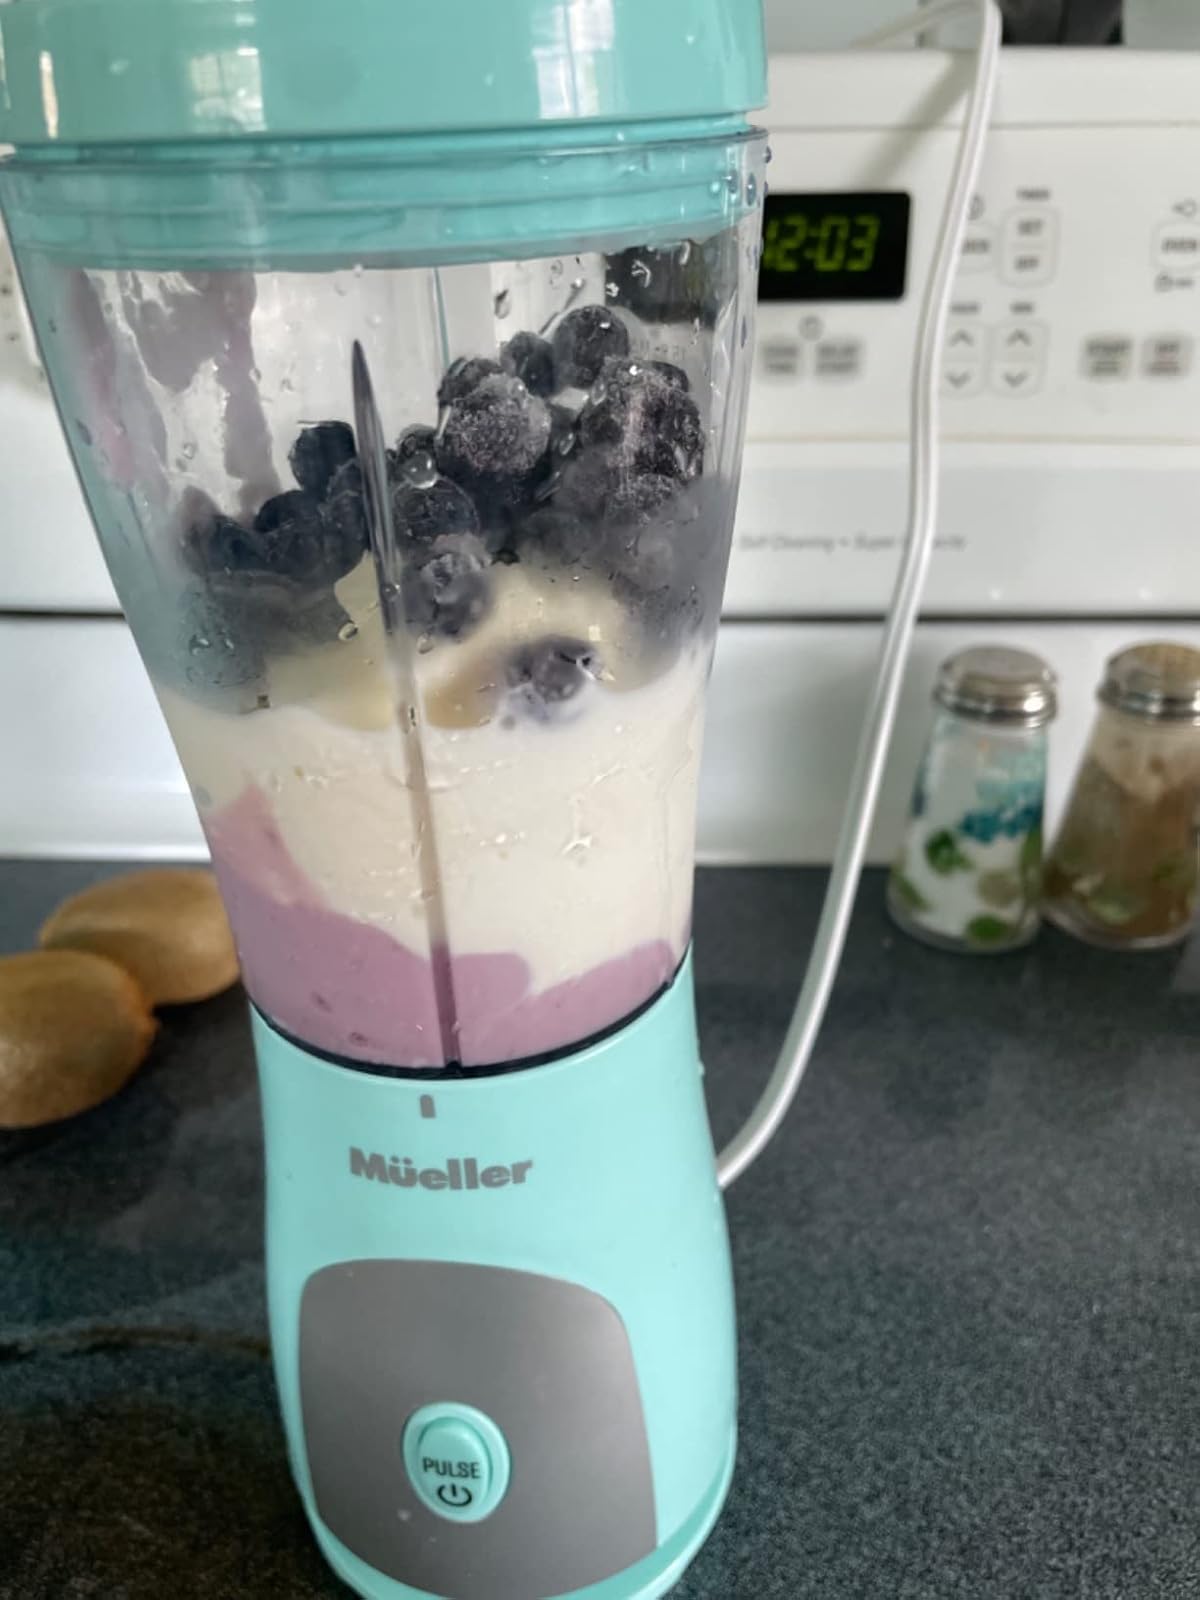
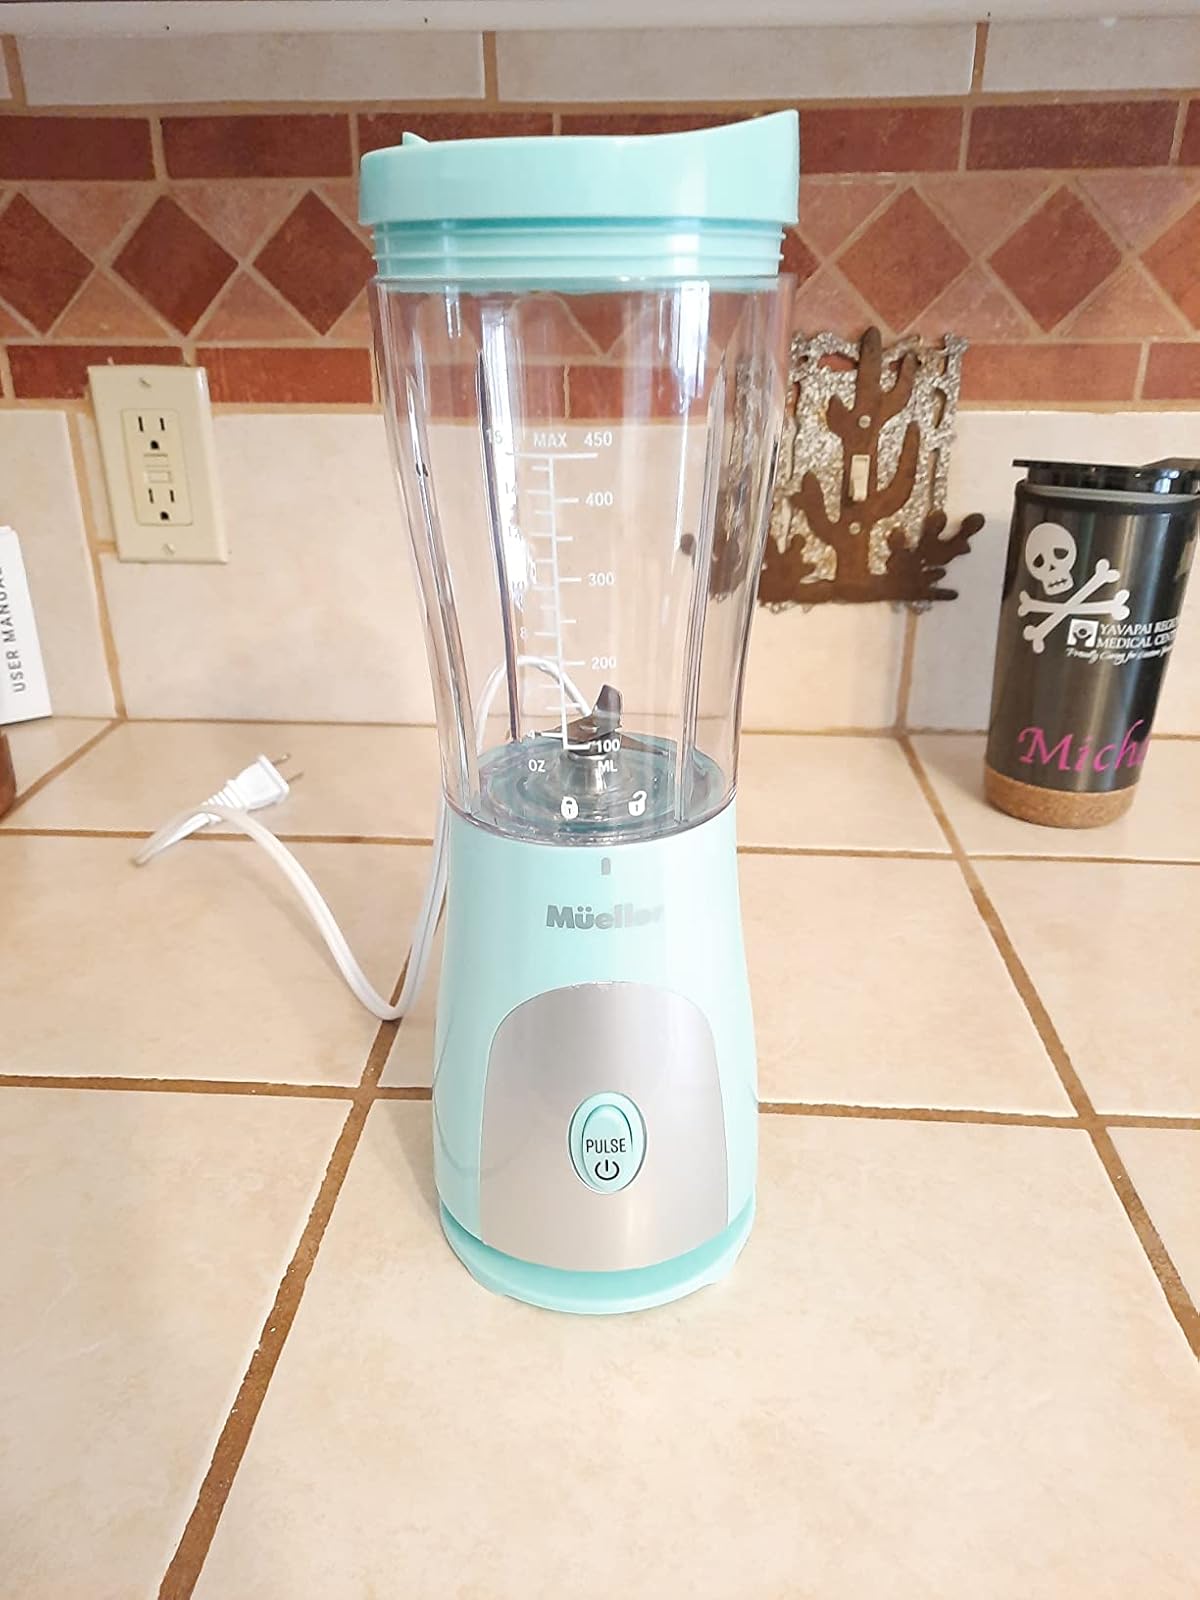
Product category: items_blender
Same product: yes